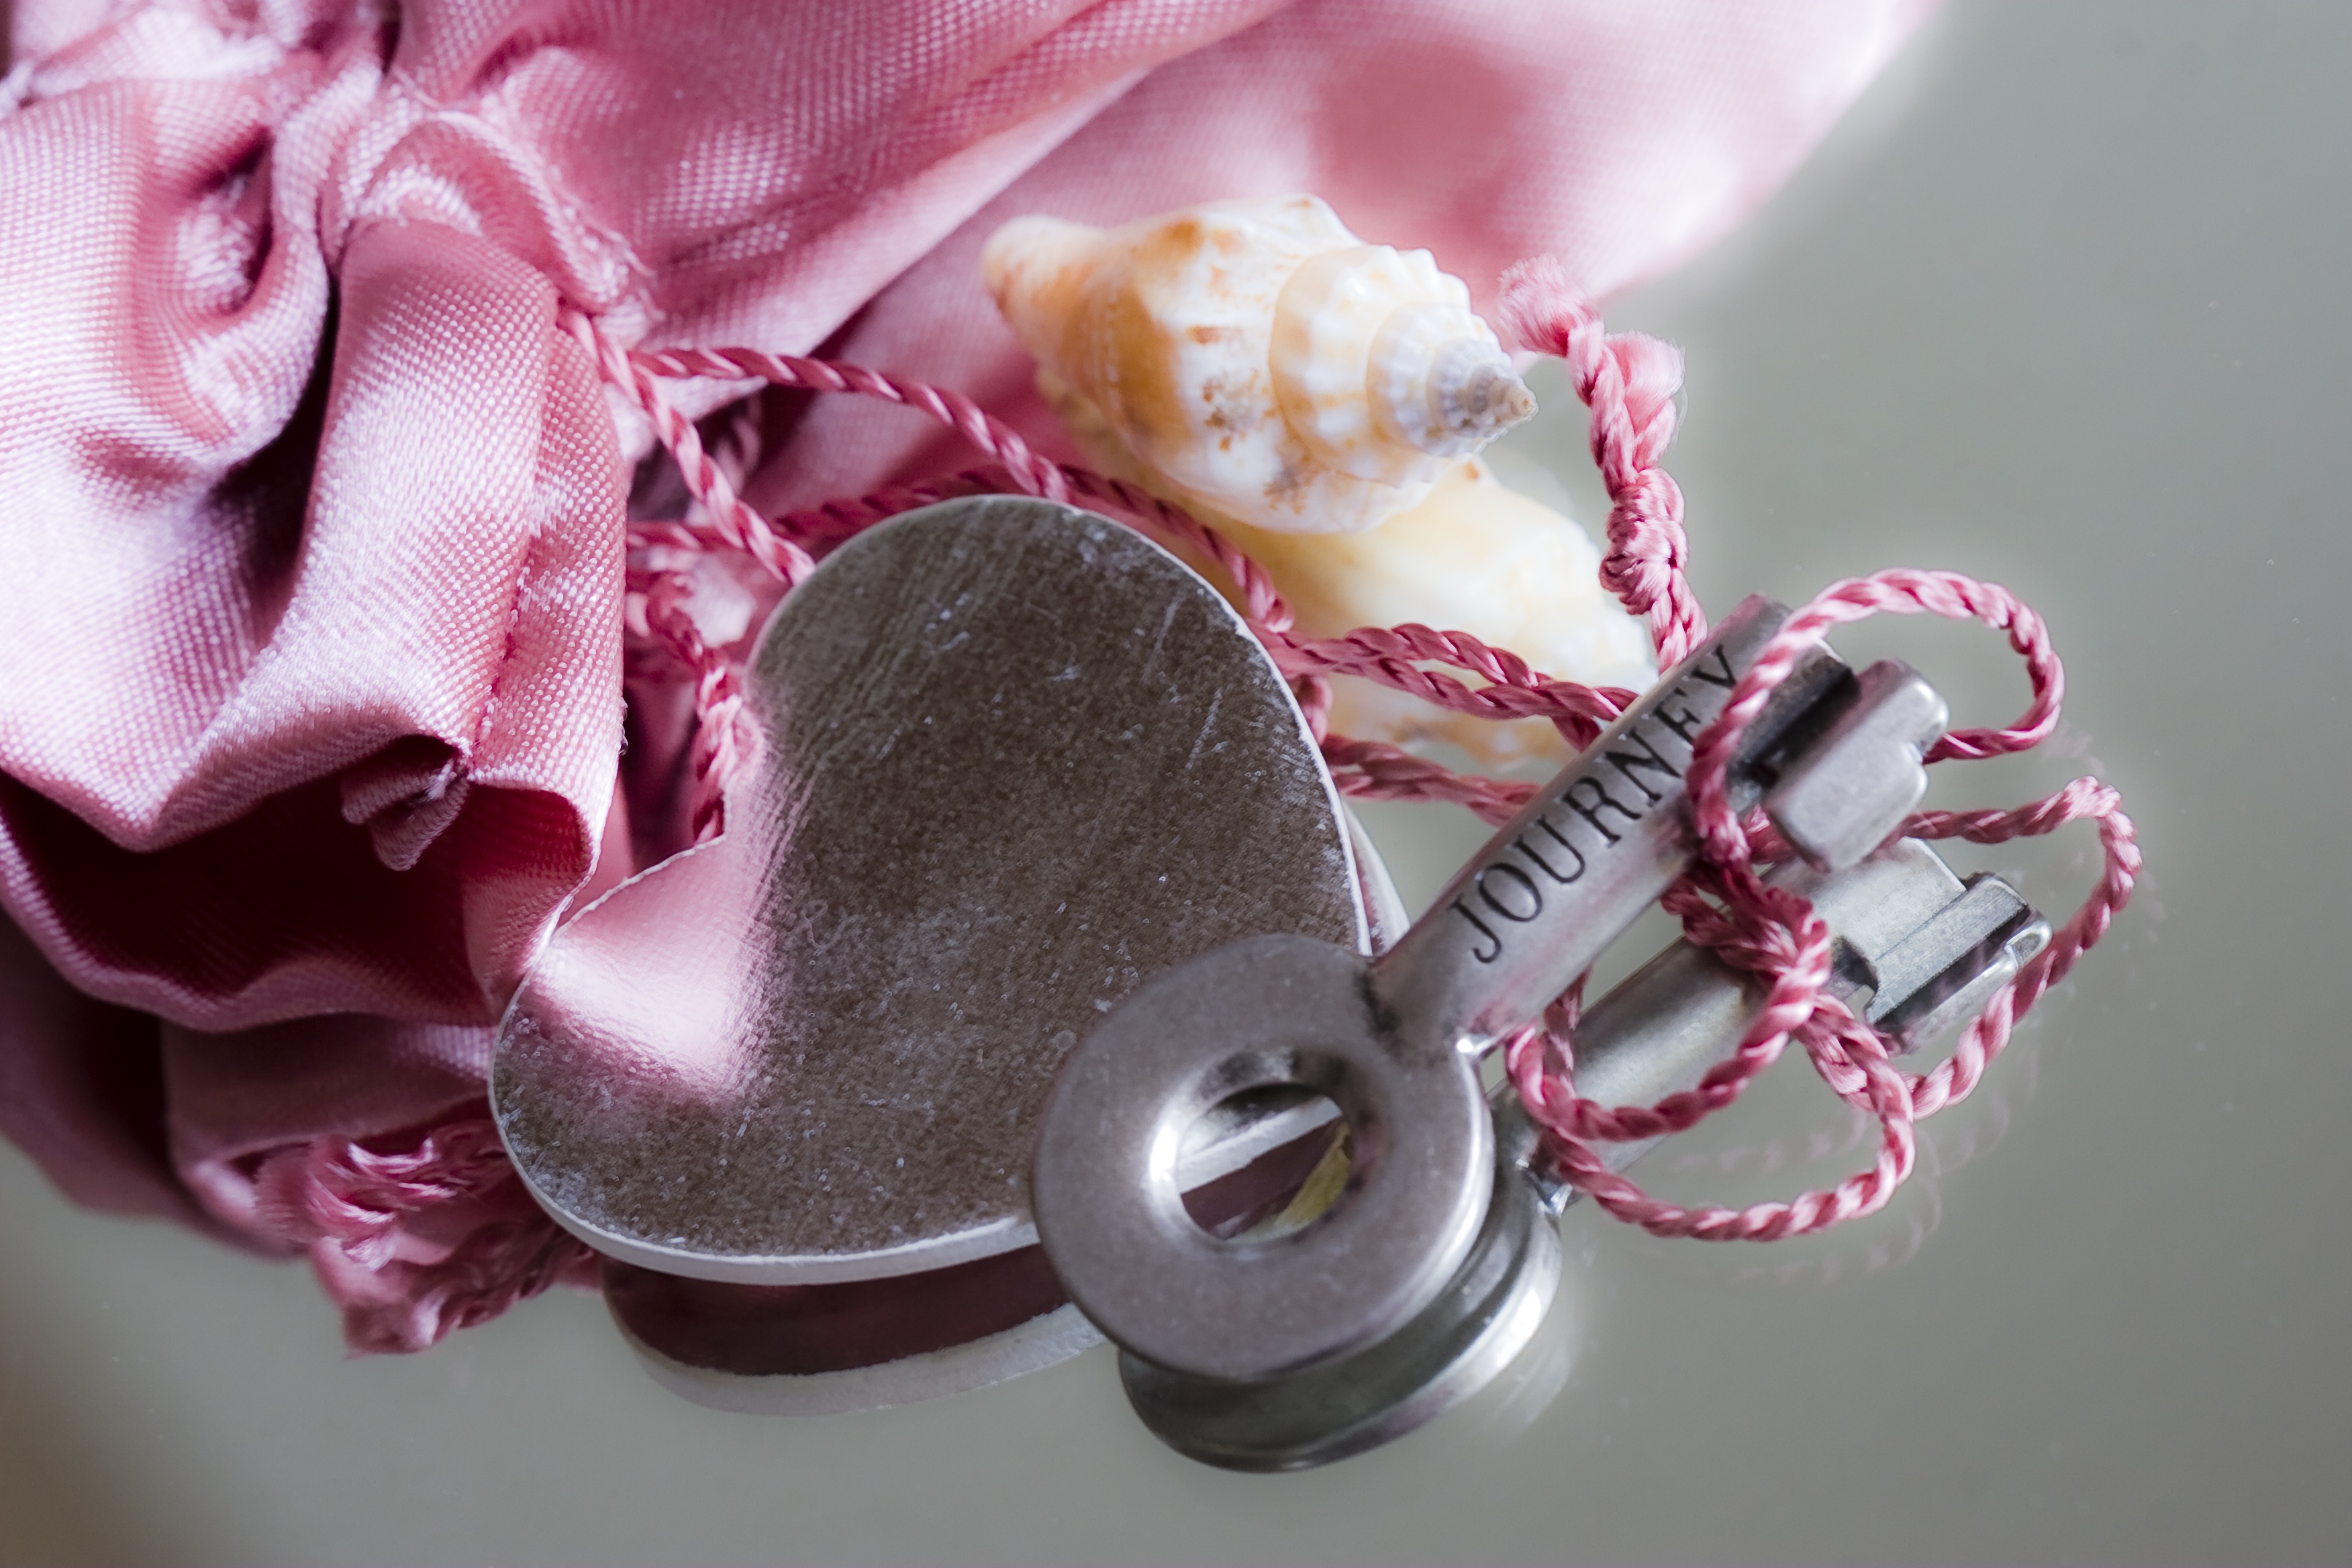
flower, petal, love, heart, key, metal, pink, jewellery, organ, sweetness, macro photography, arts crafts, valentine's day, fashion accessory